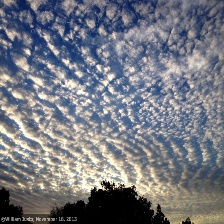
Cloud type: Altocumulus